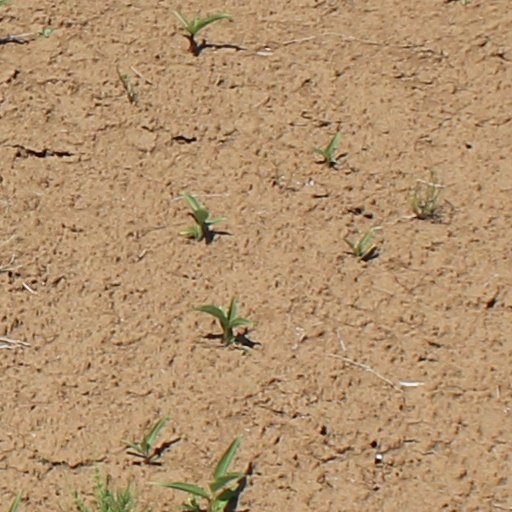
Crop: wheat